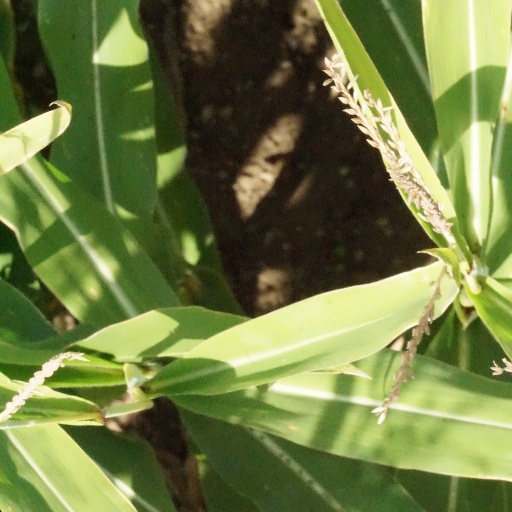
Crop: maize; corn